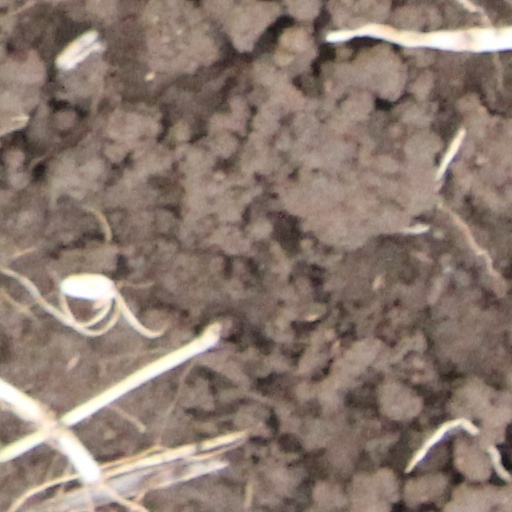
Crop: wheat